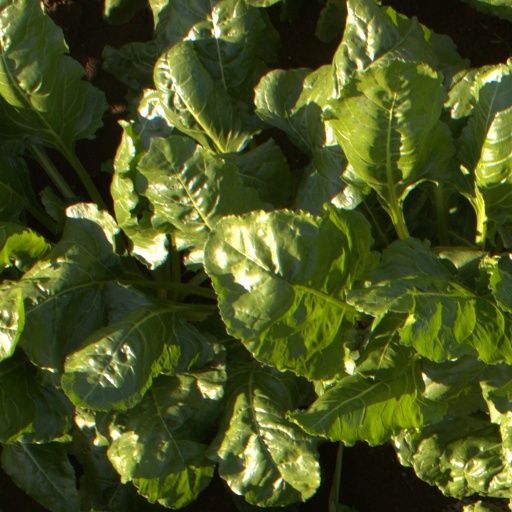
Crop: sugar beet